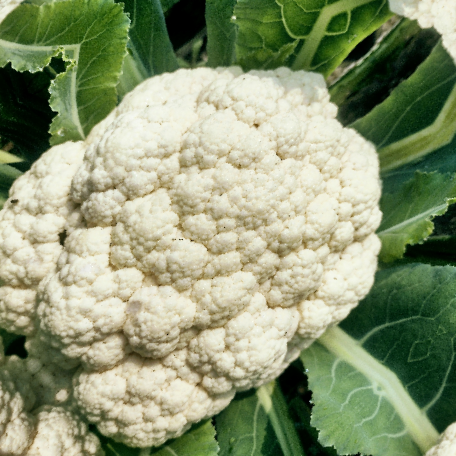
Label: Disease Free